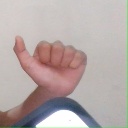
अक्षर: त